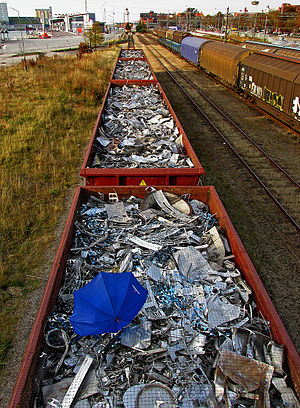
Skrot
Järnvägsvagnar med metallskrot. Ystad.
Skrot eller scrap er et udtryk, som oftest bruges i forbindelse med gammelt jern- og metalaffald, som kan anvendes til recirkulering efter omsmeltning.